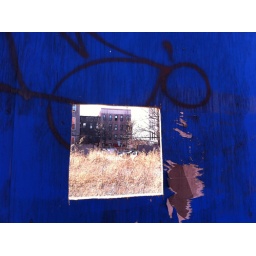
a square in the blue wall